Willard Sage

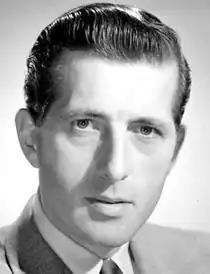
Publicity Photo of Willard Sage

James Willard Sage (August 13, 1922 – March 17, 1974) was a Canadian-American film and television actor.